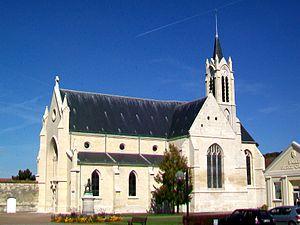
Façade sud de l'église.
Longueil-Sainte-Marie est une commune française située dans le département de l'Oise en région Hauts-de-France.